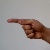
The image shows a hand gesture representing the letter 'G' in Indian Sign Language.